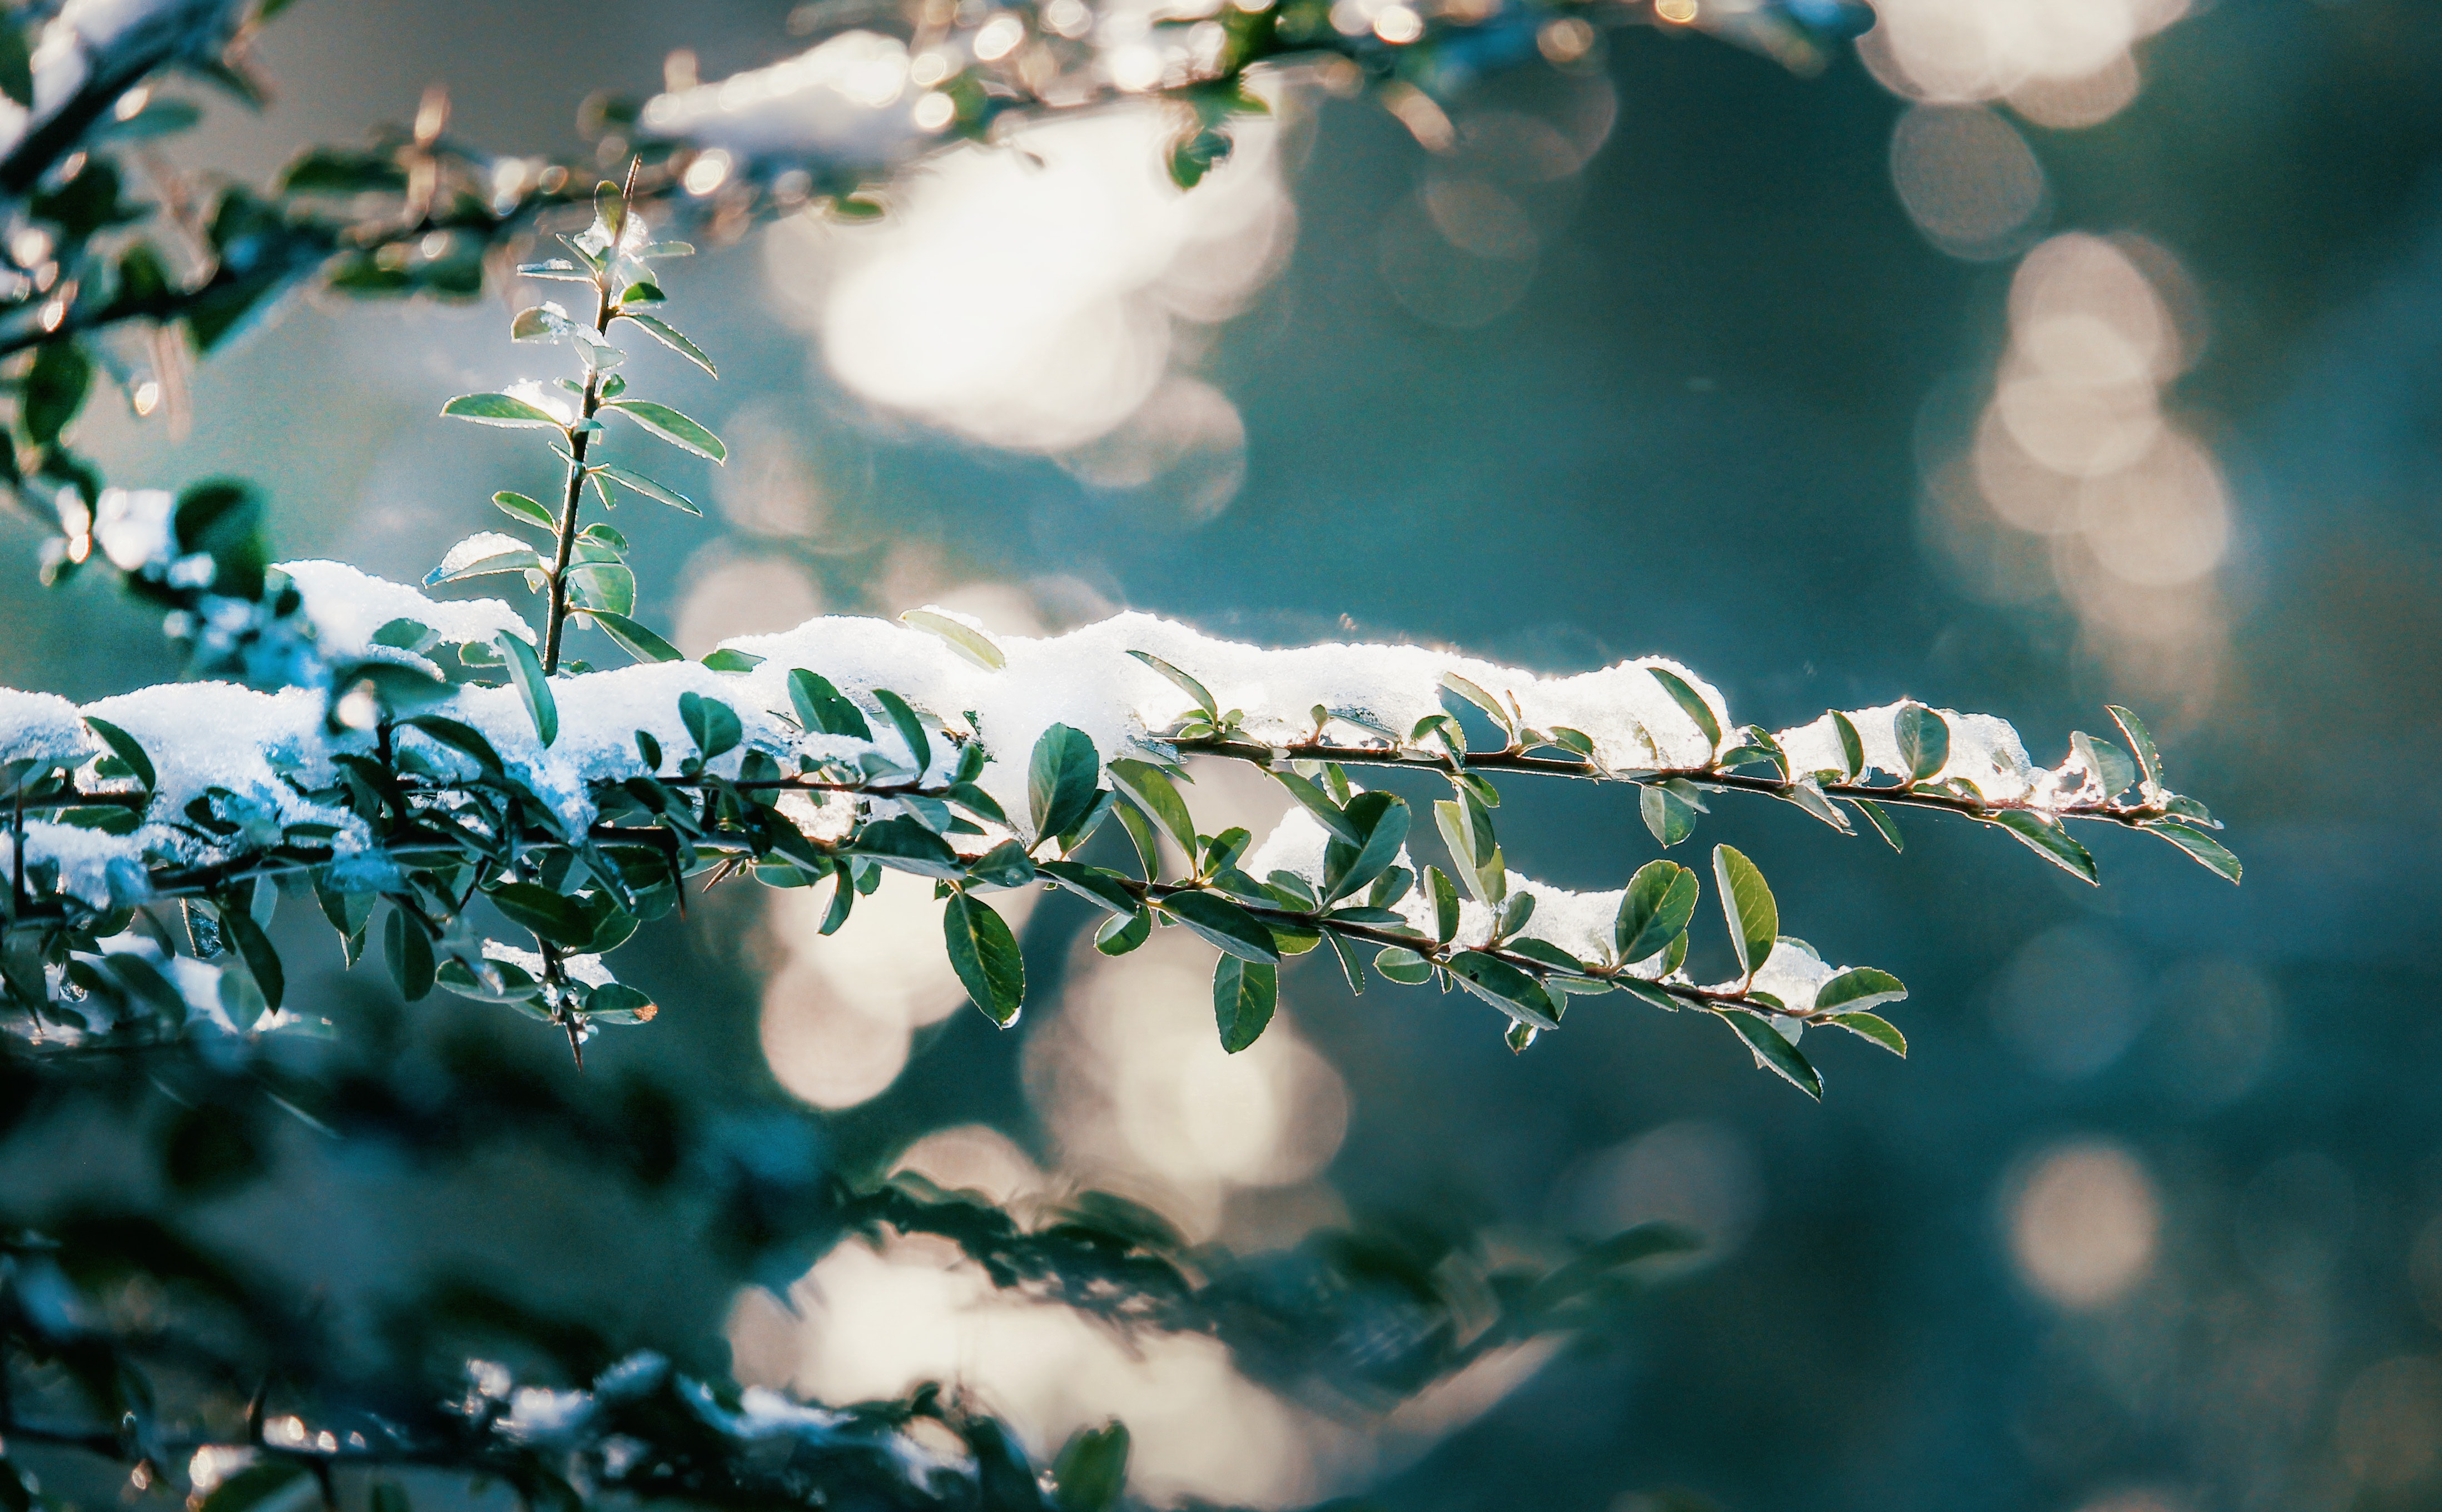
branch, leaf, sky, twig, plant, flower, water, tree, spring, sunlight, botany, winter, grass, cloud, photography, freezing, plant stem, snow